Köln Messe/Deutz station

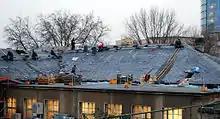
Roof of the station building with the installation of new slate (2008)

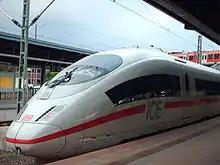
An ICE service from "Köln Messe/Deutz (tief)" running to the south and an S-Bahn service in the background from the S-Bahn station running towards the Hauptbahnhof

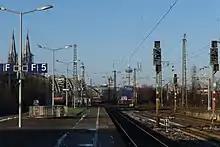
S-Bahn platform with a view of Cologne Cathedral (left) and Colonius telecommunications tower (right)

The high level section of Köln Messe/Deutz station consists of six platform tracks on three platforms and two through tracks without access to platforms. Directly next to it is the S-Bahn station of "Köln Messe/Deutz Hp", which has two platform tracks at its own platform and was built between 1985 and 1990 during the development of the Cologne S-Bahn network and the associated construction of the third set of double tracks on the Hohenzollern Bridge.